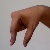
The image shows a hand gesture representing the letter 'Q' in Indian Sign Language.